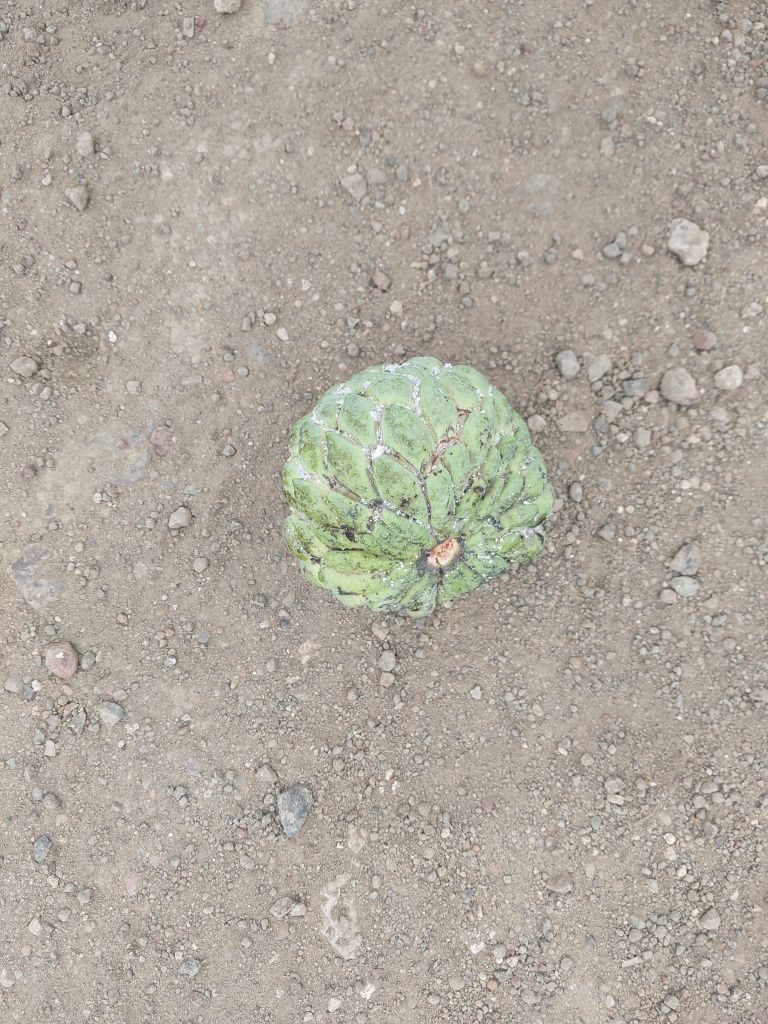
Disease label: Leaf spot on fruit